Cadbury

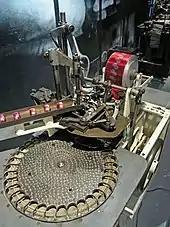
An early Cadbury chocolate wrapping machine on display at Thinktank, Birmingham Science Museum.

In 1978, the company acquired Peter Paul, the third largest chocolate manufacturer in the United States for $58 million, which gave it a 10 per cent share of the world's largest confectionery market. The successful Wispa chocolate bar was launched in the North East of England in 1981, and nationwide in 1984. In 1982, trading profits were greater outside of Britain than in the UK for the first time.